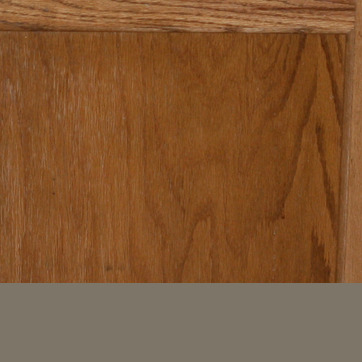
Material: wood